Glenkinchie distillery

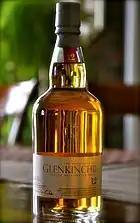
Glenkinchie 12 years

Glenkinchie lies, as the name might suggest, in a glen of the Kinchie Burn near the village of Pencaitland, East Lothian. It is situated about 15 miles from Edinburgh. The distillery is set in farmland. The name 'Kinchie' is a corruption of 'De Quincy', the original owners of the land. Its origins date back to around 1825 when it was founded by brothers John and George Rate, While there are no direct records it seems likely that Glenkinchie is the Milton Distillery previous recorded in the area. The brothers probably renamed it in about 1837. In 1853, the Rate Brothers were bankrupted and the site converted to a sawmill. In 1881, the plant was rebuilt and whisky-making restarted under Maj. James Grey.